Chandamama (1999 film)

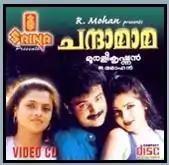
Audio CD cover

Chandamama is a 1999 ( ചന്ദാമാമ )Indian Malayalam-language Black comedy film directed by Murali Krishnan and written by Rajan Kiriyath, starring Kunchako Boban, Tejali Ghanekar, Jagathi Sreekumar, Sudheesh and Kalabhavan Navas. It is loosely based on 1989 American comedy film Weekend at Bernie's directed by Ted Kotcheff.